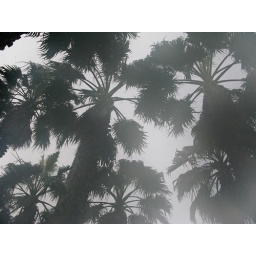
palm trees at the snowy beach in barcelona